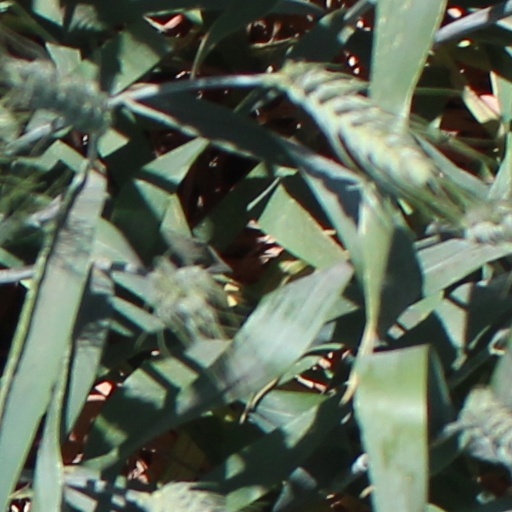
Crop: wheat